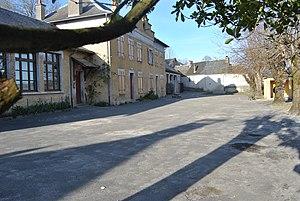
Cour de l'école d'Avezac (commune d'Avezac-Prat-Lahitte / 65130).
Avezac-Prat-Lahitte est une commune française située dans le sud de la France, en région Occitanie, dans le département des Hautes-Pyrénées et plus précisément dans les baronnies des Pyrénées. Ses habitants sont appelés les Avezacais.